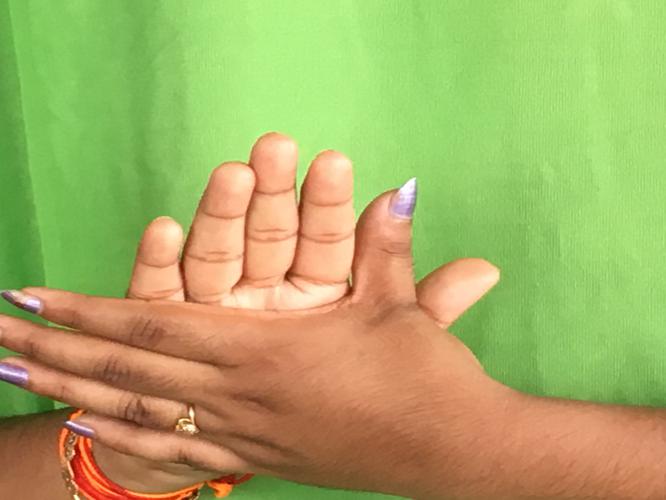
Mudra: Chakra
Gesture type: double_hand